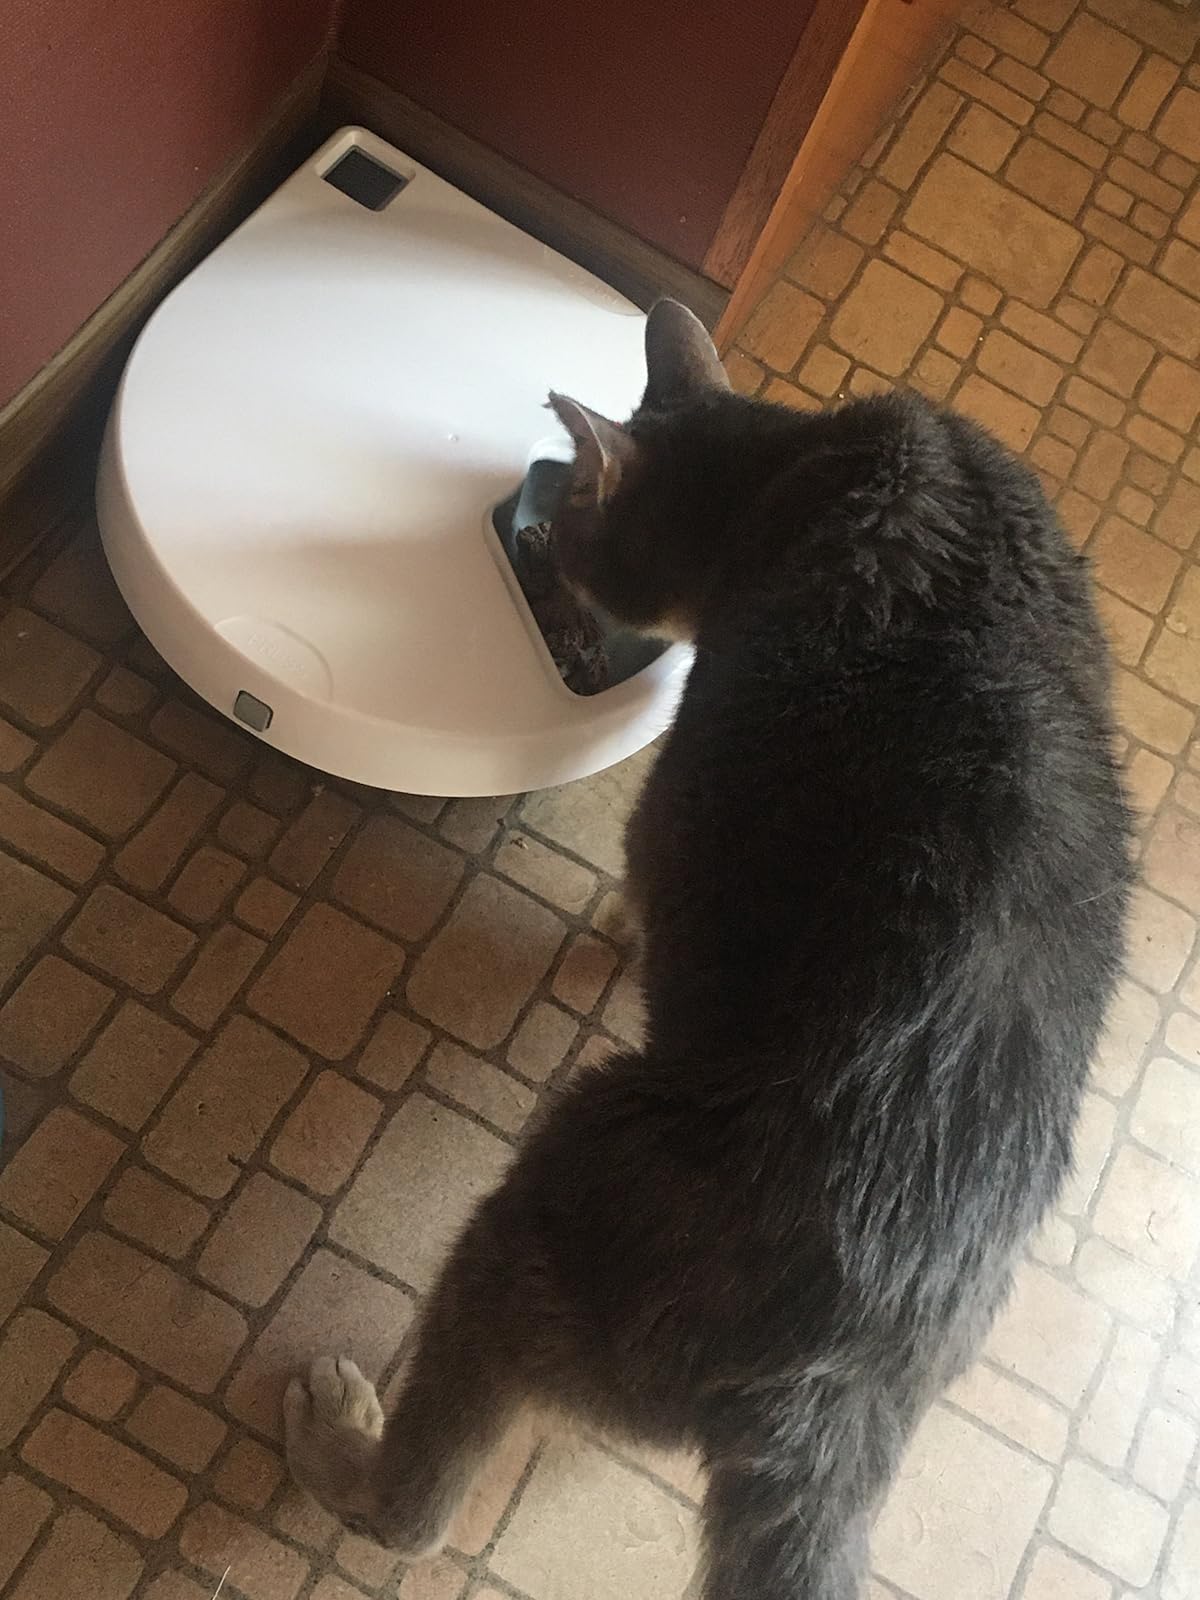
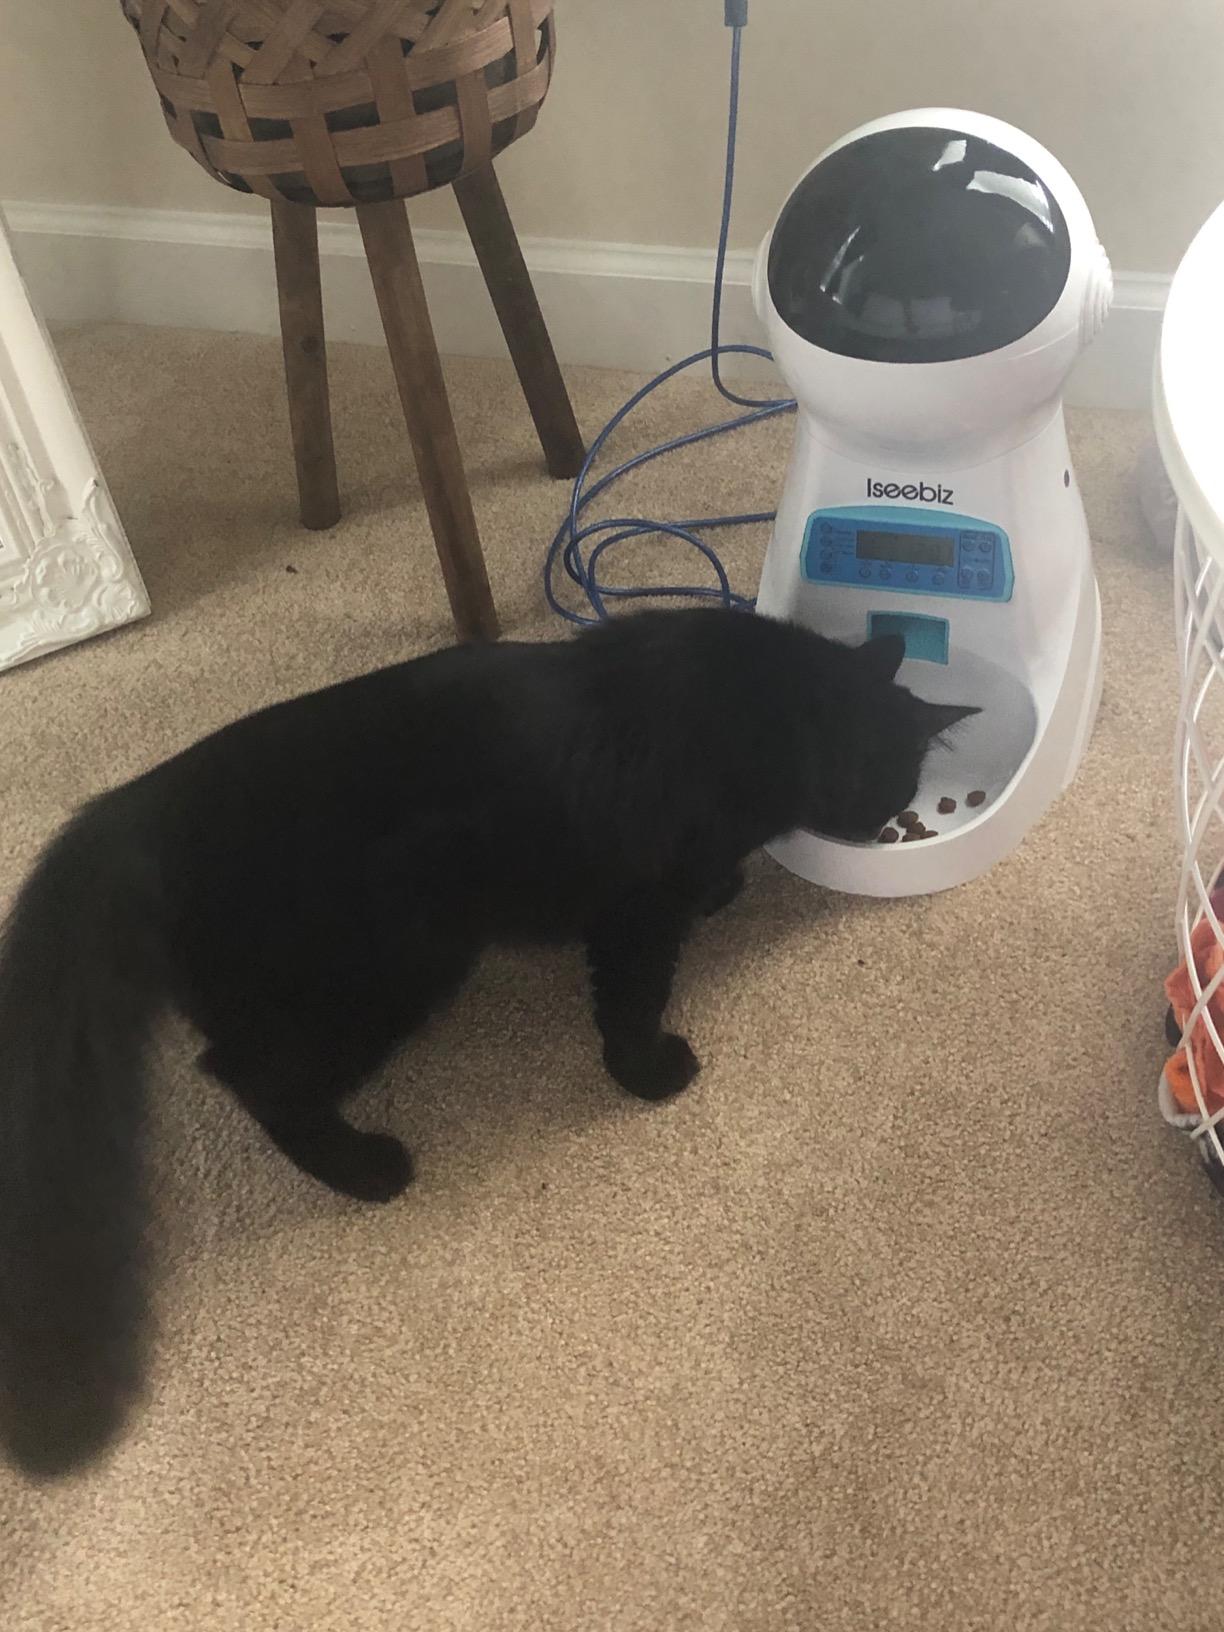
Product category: items_feeder
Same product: no